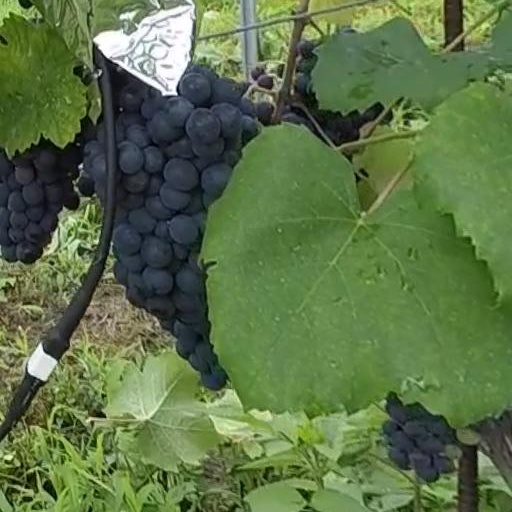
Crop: grape